Gorreana

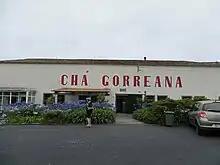
Main plant of Chá Gorreana Tea Plantation in São Miguel, Azores, Portugal

Gorreana is a Portuguese company headquartered in São Miguel Island, Azores. It is the oldest surviving tea plantation in Europe and one of only two still operating in the Azores.